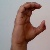
The image shows a hand gesture representing the letter 'C' in Indian Sign Language.